P–n diode

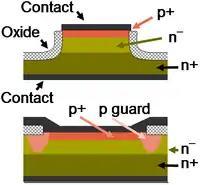
Mesa diode structure (top) and planar diode structure with guard-ring (bottom)

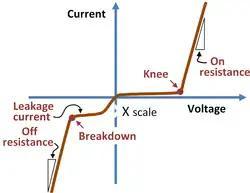
Nonideal "p–n" diode current-voltage characteristics

The ideal diode has zero resistance for the "forward bias polarity", and infinite resistance (conducts zero current) for the "reverse voltage polarity"; if connected in an alternating current circuit, the semiconductor diode acts as an "electrical rectifier".